Housing in Washington, D.C.

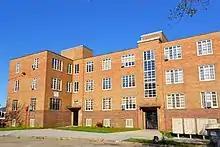
Langston Terrace Dwellings, an all-Black community in Washington, D.C. and the second public housing building in the nation.

Housing in Washington, D.C., encompasses a variety of shelter types: apartments, single family homes, condominiums, co-ops, and apartments considered public housing. Washington, D.C., is considered one of the most expensive cities in which to live in the United States—in 2019, it was ranked in the top 10 of American cities with the most expensive homes.